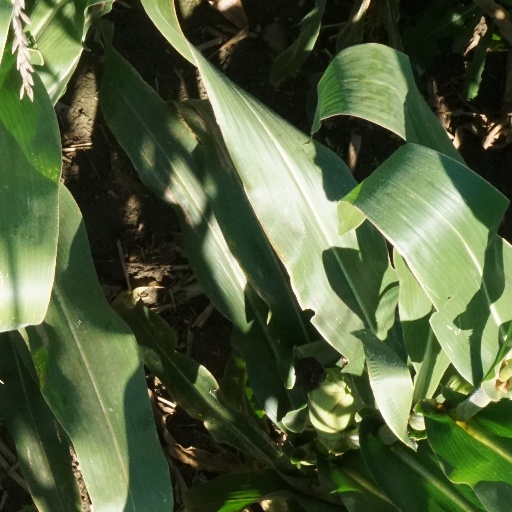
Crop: maize; corn